One More Day (comics)

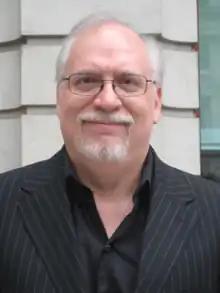
Co-writer J. Michael Straczynski. Straczynski disagreed with the direction the series ultimately took.

Quesada, answering questions for Comic Book Resources, said every story that happened in the Spider-Man canon still "counted", with the only change being that, due to the world's newly revised memories, Peter and Mary Jane did not marry due to some unknown incident and the official unmasking of his identity to the public during the 2007 "Civil War" mini-series has been forgotten. A "back and forth" developed between Quesada and J. Michael Straczynski in separate interviews and messages, with Straczynski outlining some of his original plans for the "retcon", and conversations he had with Quesada about the storyline. Quesada said "We're committed to preserving as much of these stories as is humanly possible," but he added the changing of certain elements is inevitable. For example, he sees the storyline in which Mary Jane was pregnant as never having happened. Also, Spider-Man lost the organic webshooters that he gained in the "Avengers Disassembled" storyline, and the other spider-like powers that he gained in the 2005–2006 storyline "". Quesada commented that in removing those powers and bringing back Spider-Man's mechanical webshooters, he was returning "an element that [he] felt needed to be brought back into Peter's world," and that the "mechanical webshooters demonstrate Peter's ingenuity and overall smarts."